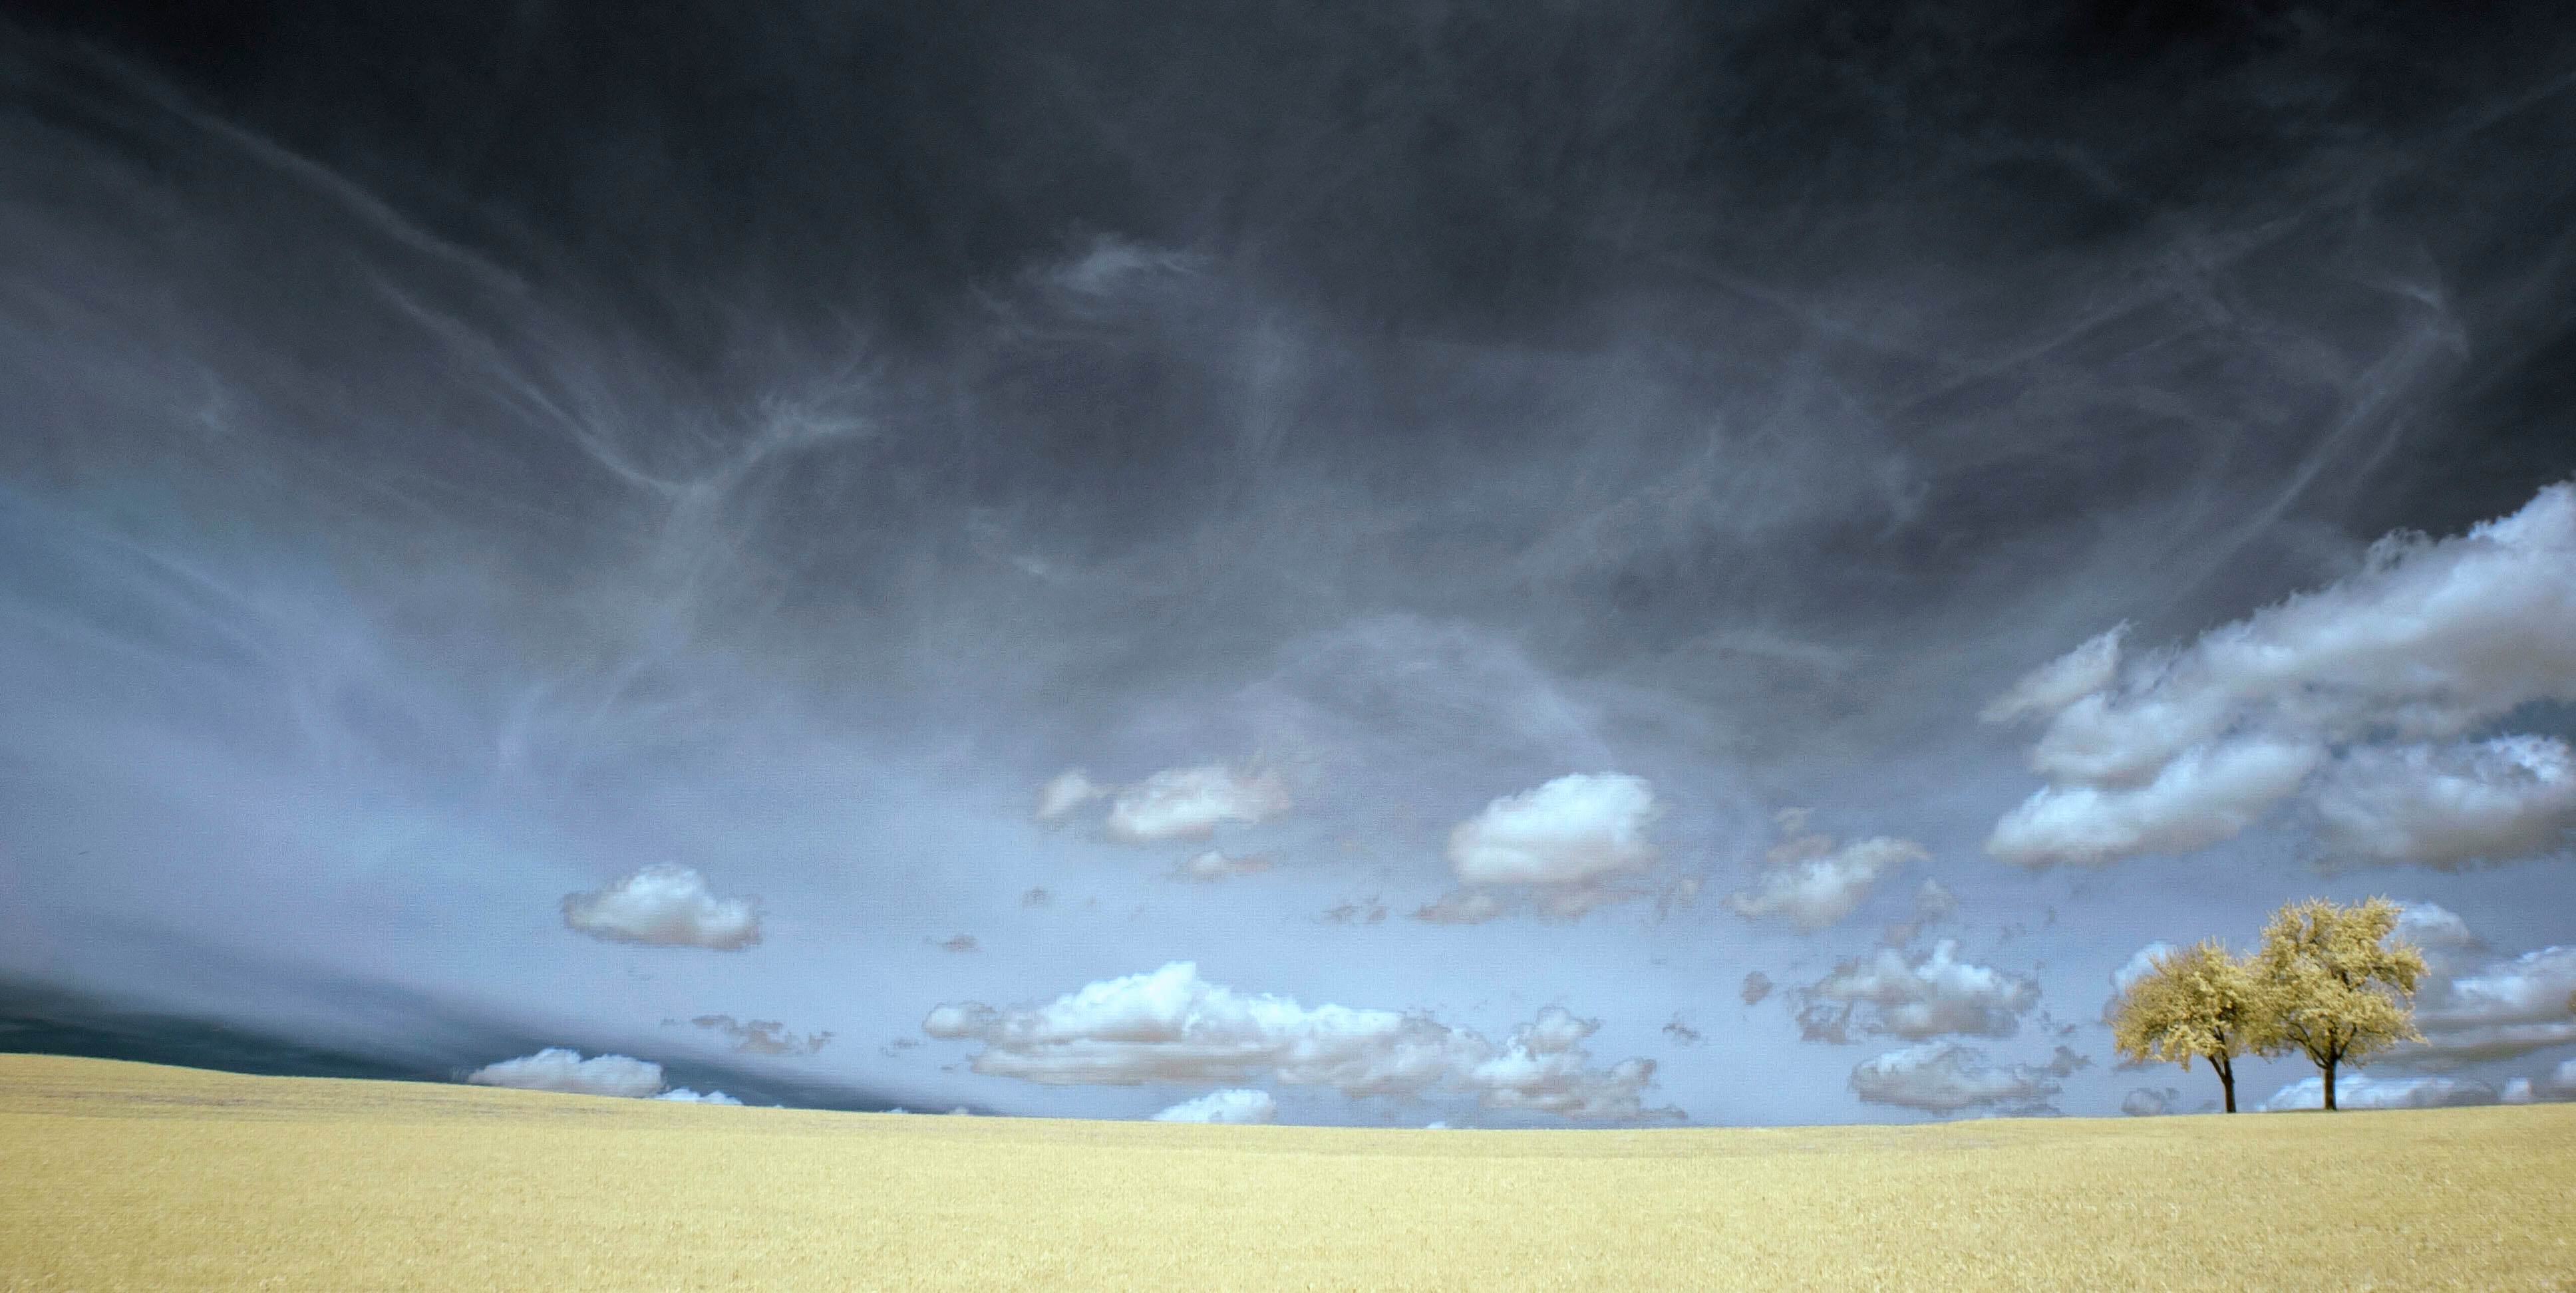
tree, horizon, cloud, sky, sunlight, cloudy, wind, atmosphere, weather, storm, plain